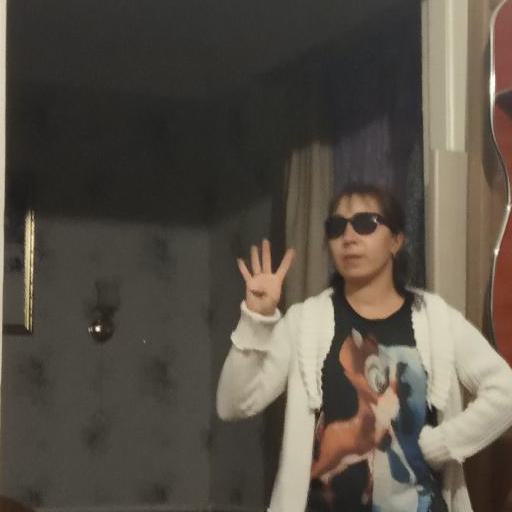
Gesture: four